Divine countenance

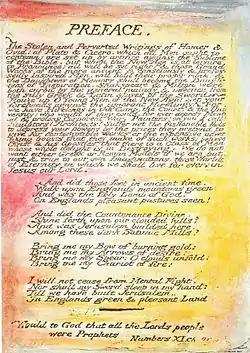
The preface to Blake's "Milton" poem

The description of the Ancient of Days, identified with God by most commentators, in the Book of Daniel is the nearest approach to a physical description of God in the Hebrew Bible:. ...the Ancient of Days did sit, whose garment was white as snow, and the hair of his head like the pure wool: his throne was like the fiery flame, and his wheels as burning fire. (Daniel 7:9)